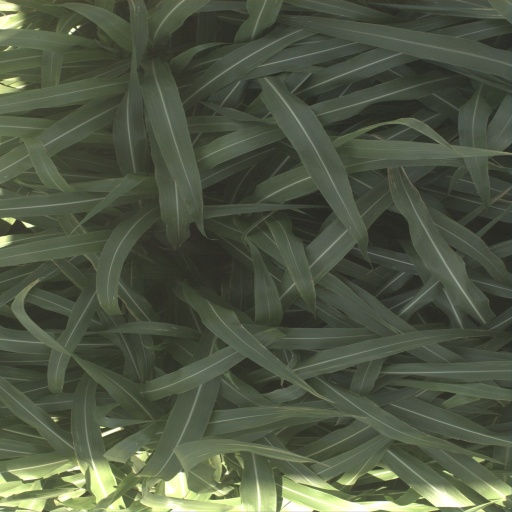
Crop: sorghum